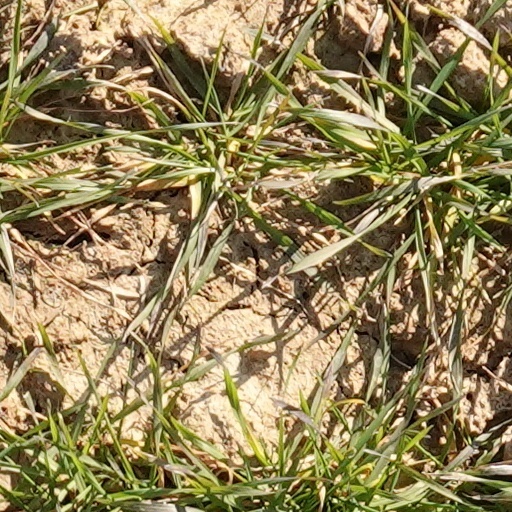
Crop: wheat